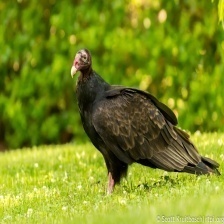
Species: TURKEY VULTURE
Scientific name: CATHARTES AURA
ImageNet parent category: vulture